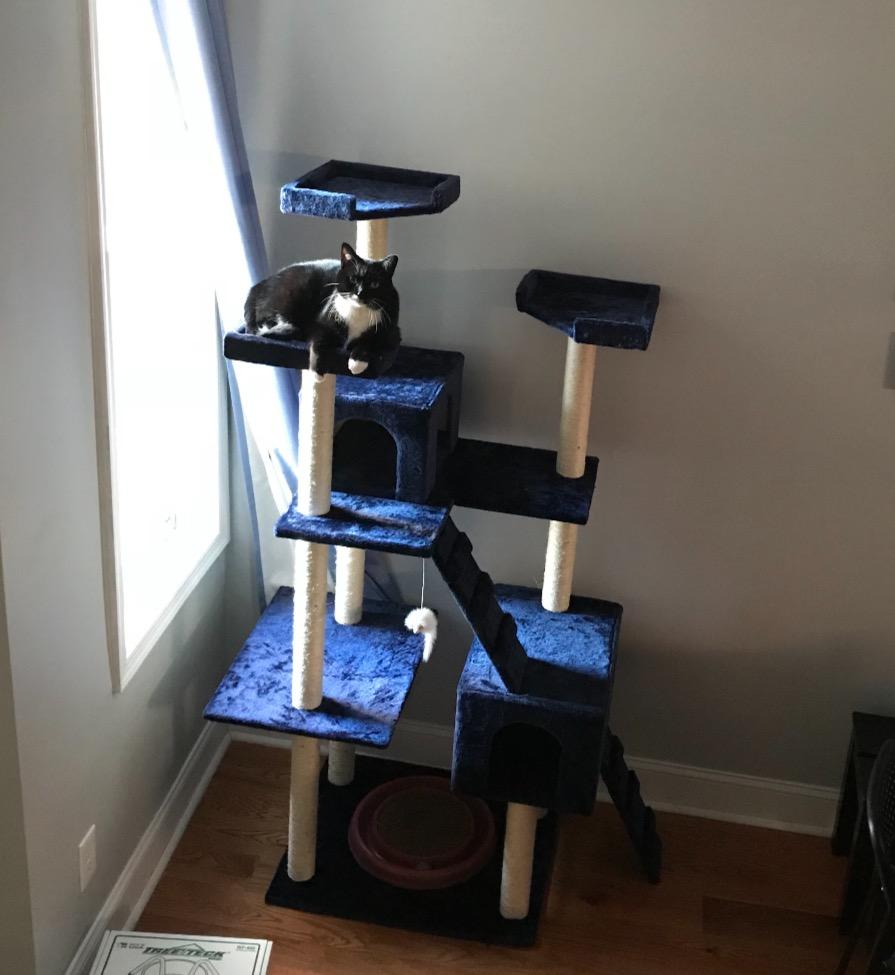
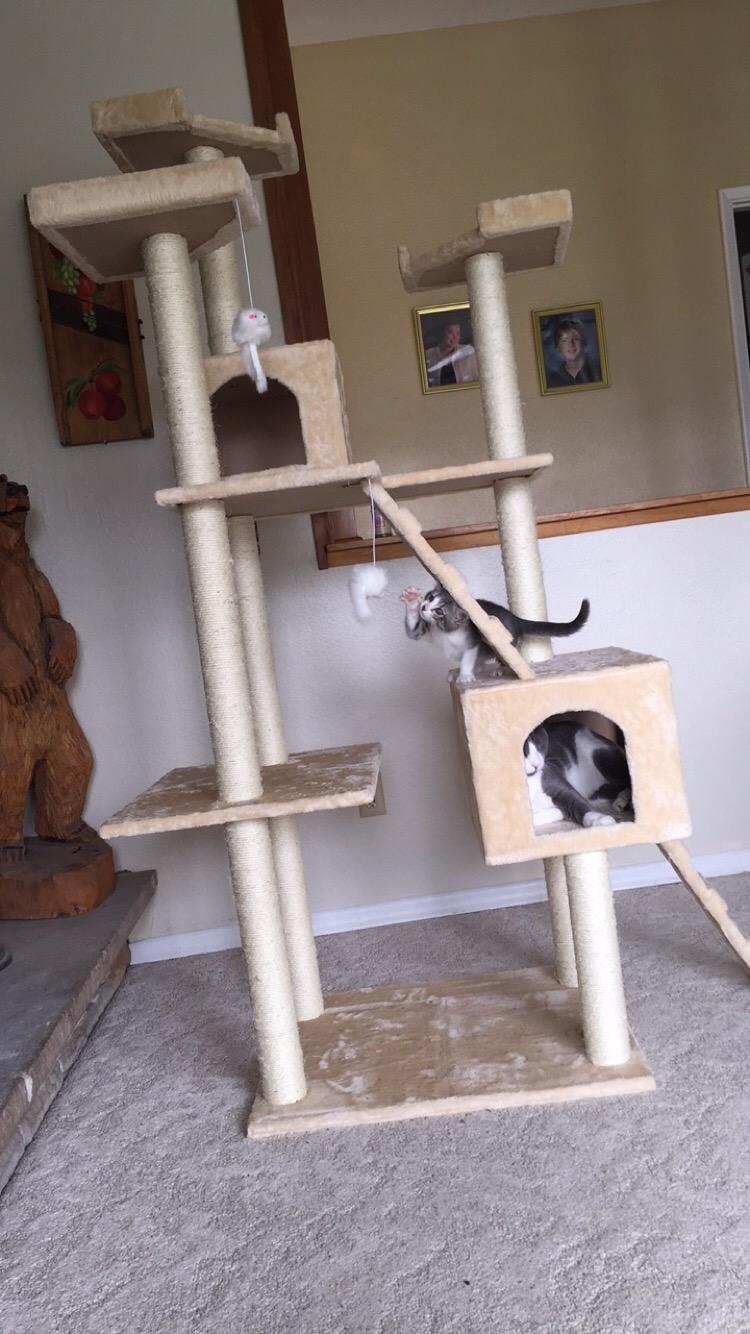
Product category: items_cat tree
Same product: no